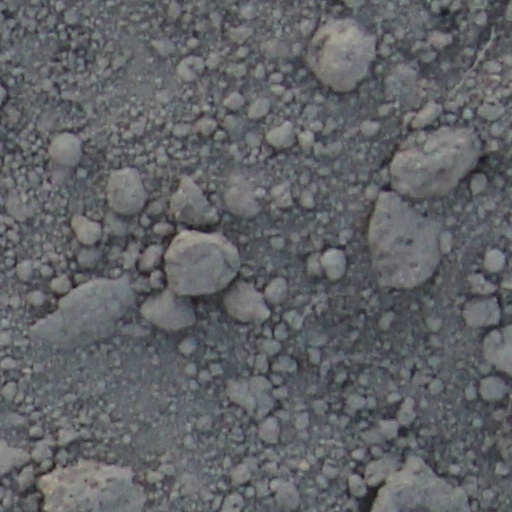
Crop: wheat